Albania Plantation House

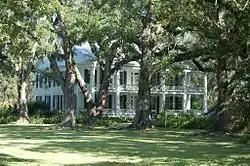

Albania Plantation is a plantation house located on the Bayou Teche in St. Mary Parish, Louisiana right outside of the town of Jeanerette, Louisiana. The home was built between 1837 and 1842 by Charles Alexandre Grevemberg, who operated a sugar plantation based on slave labor on the surrounding . The home is listed on the National Register of Historic Places.